2025 Baseball Hall of Fame balloting

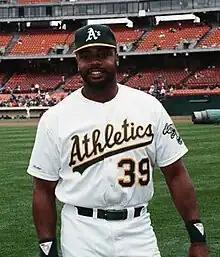
Dave Parker

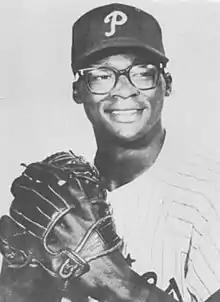
Dick Allen

The Classic Baseball Era Committee met at the Winter Meetings in December 2024 to consider the election of eight players who made their greatest impact on the game through 1979. The full ballot was announced on November 4, 2024, and the voting was held on December 8. Of the eight candidates, only Steve Garvey, Tommy John, and Dave Parker were still alive at the time of voting. Parker died on June 28, 2025, 29 days before the scheduled induction ceremony.